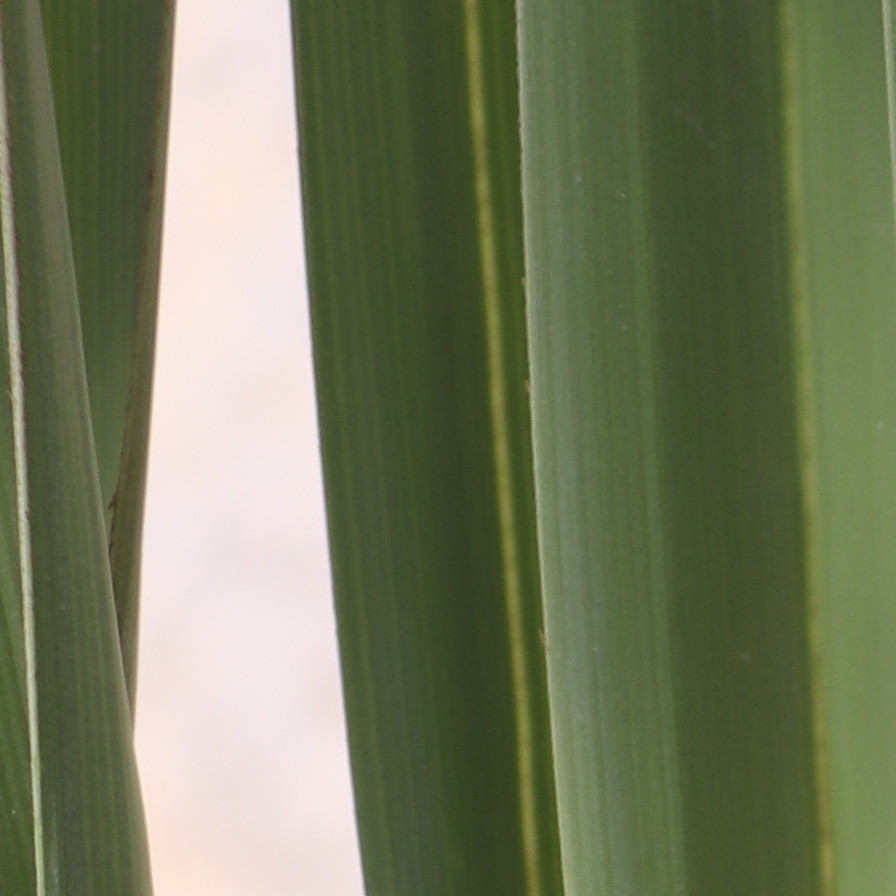
Label: Healthy